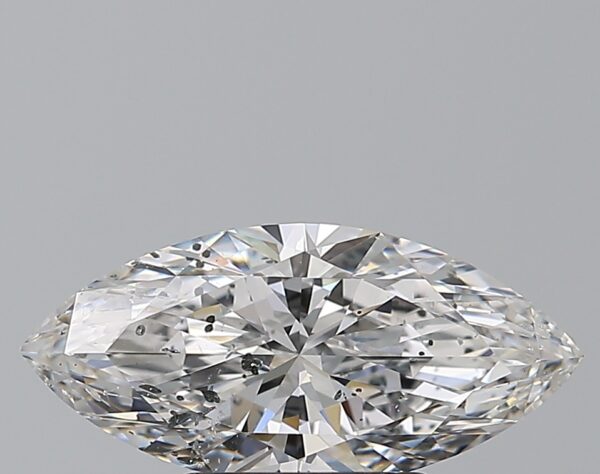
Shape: marquise
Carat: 1.51
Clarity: SI2
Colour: D
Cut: EX
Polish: EX
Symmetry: EX
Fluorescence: F
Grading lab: GIA
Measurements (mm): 12.52 x 5.83 x 3.57